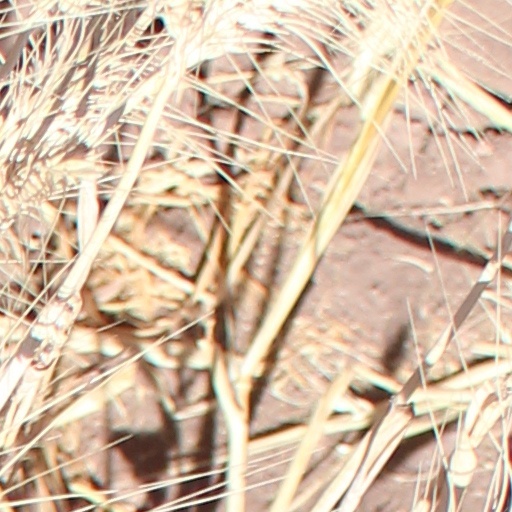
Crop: wheat